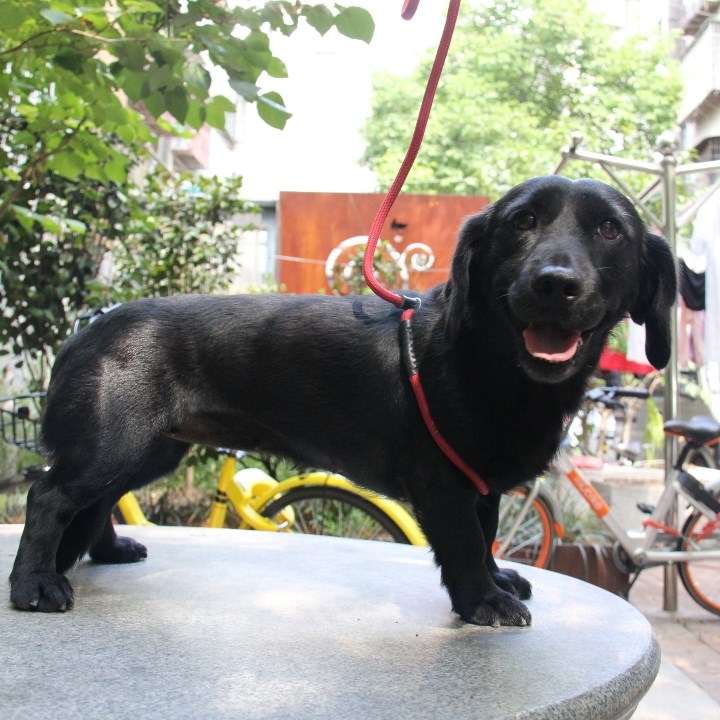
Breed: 286-n000111-cocker_spaniel